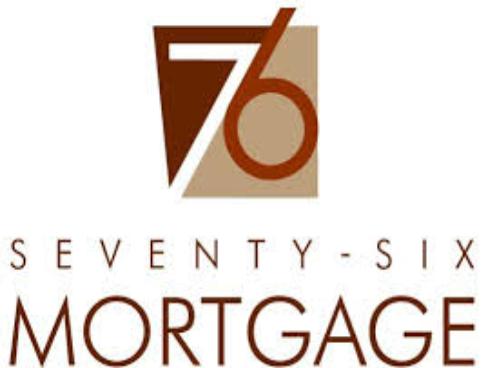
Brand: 76
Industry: Clothes